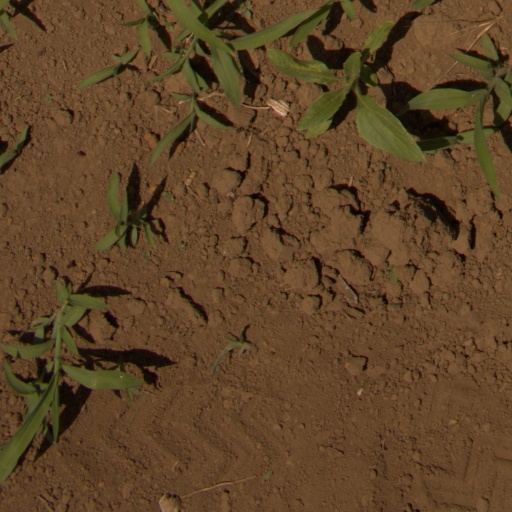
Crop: Jerusalem artichoke